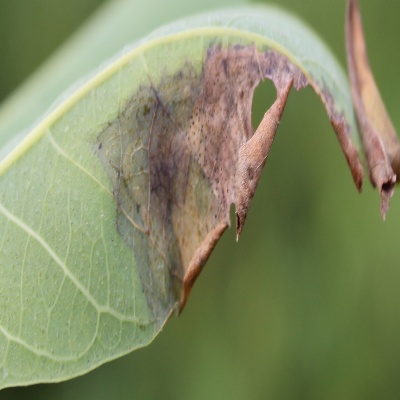
Crop: Cassava
Condition: bacterial blight